Charaxes ansorgei

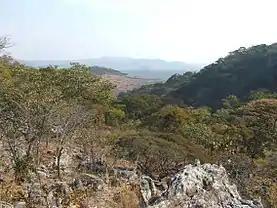
Montane forest in Zambia

Nearly allied to the preceding species "Charaxes brutus", but has the basal part of the forewing above chestnut-brown, not black; the discal band of the hindwing is bluish white. Male- discal band of the fore wing ochre-yellow, continuous to vein 4, then broken up into spots, one each in cellules 4 and 7 and two each in 5 and 6; on the proximal side of the discal band the ground-colour forms black spots in cellules 2—6; small light marginal dots; hindwing with orange-yellow submarginal spots in cellules 2—7 and 2 blue spots in 1 c; the tail at vein 4 somewhat shorter than that at vein 2. The female is larger than the male and has the median